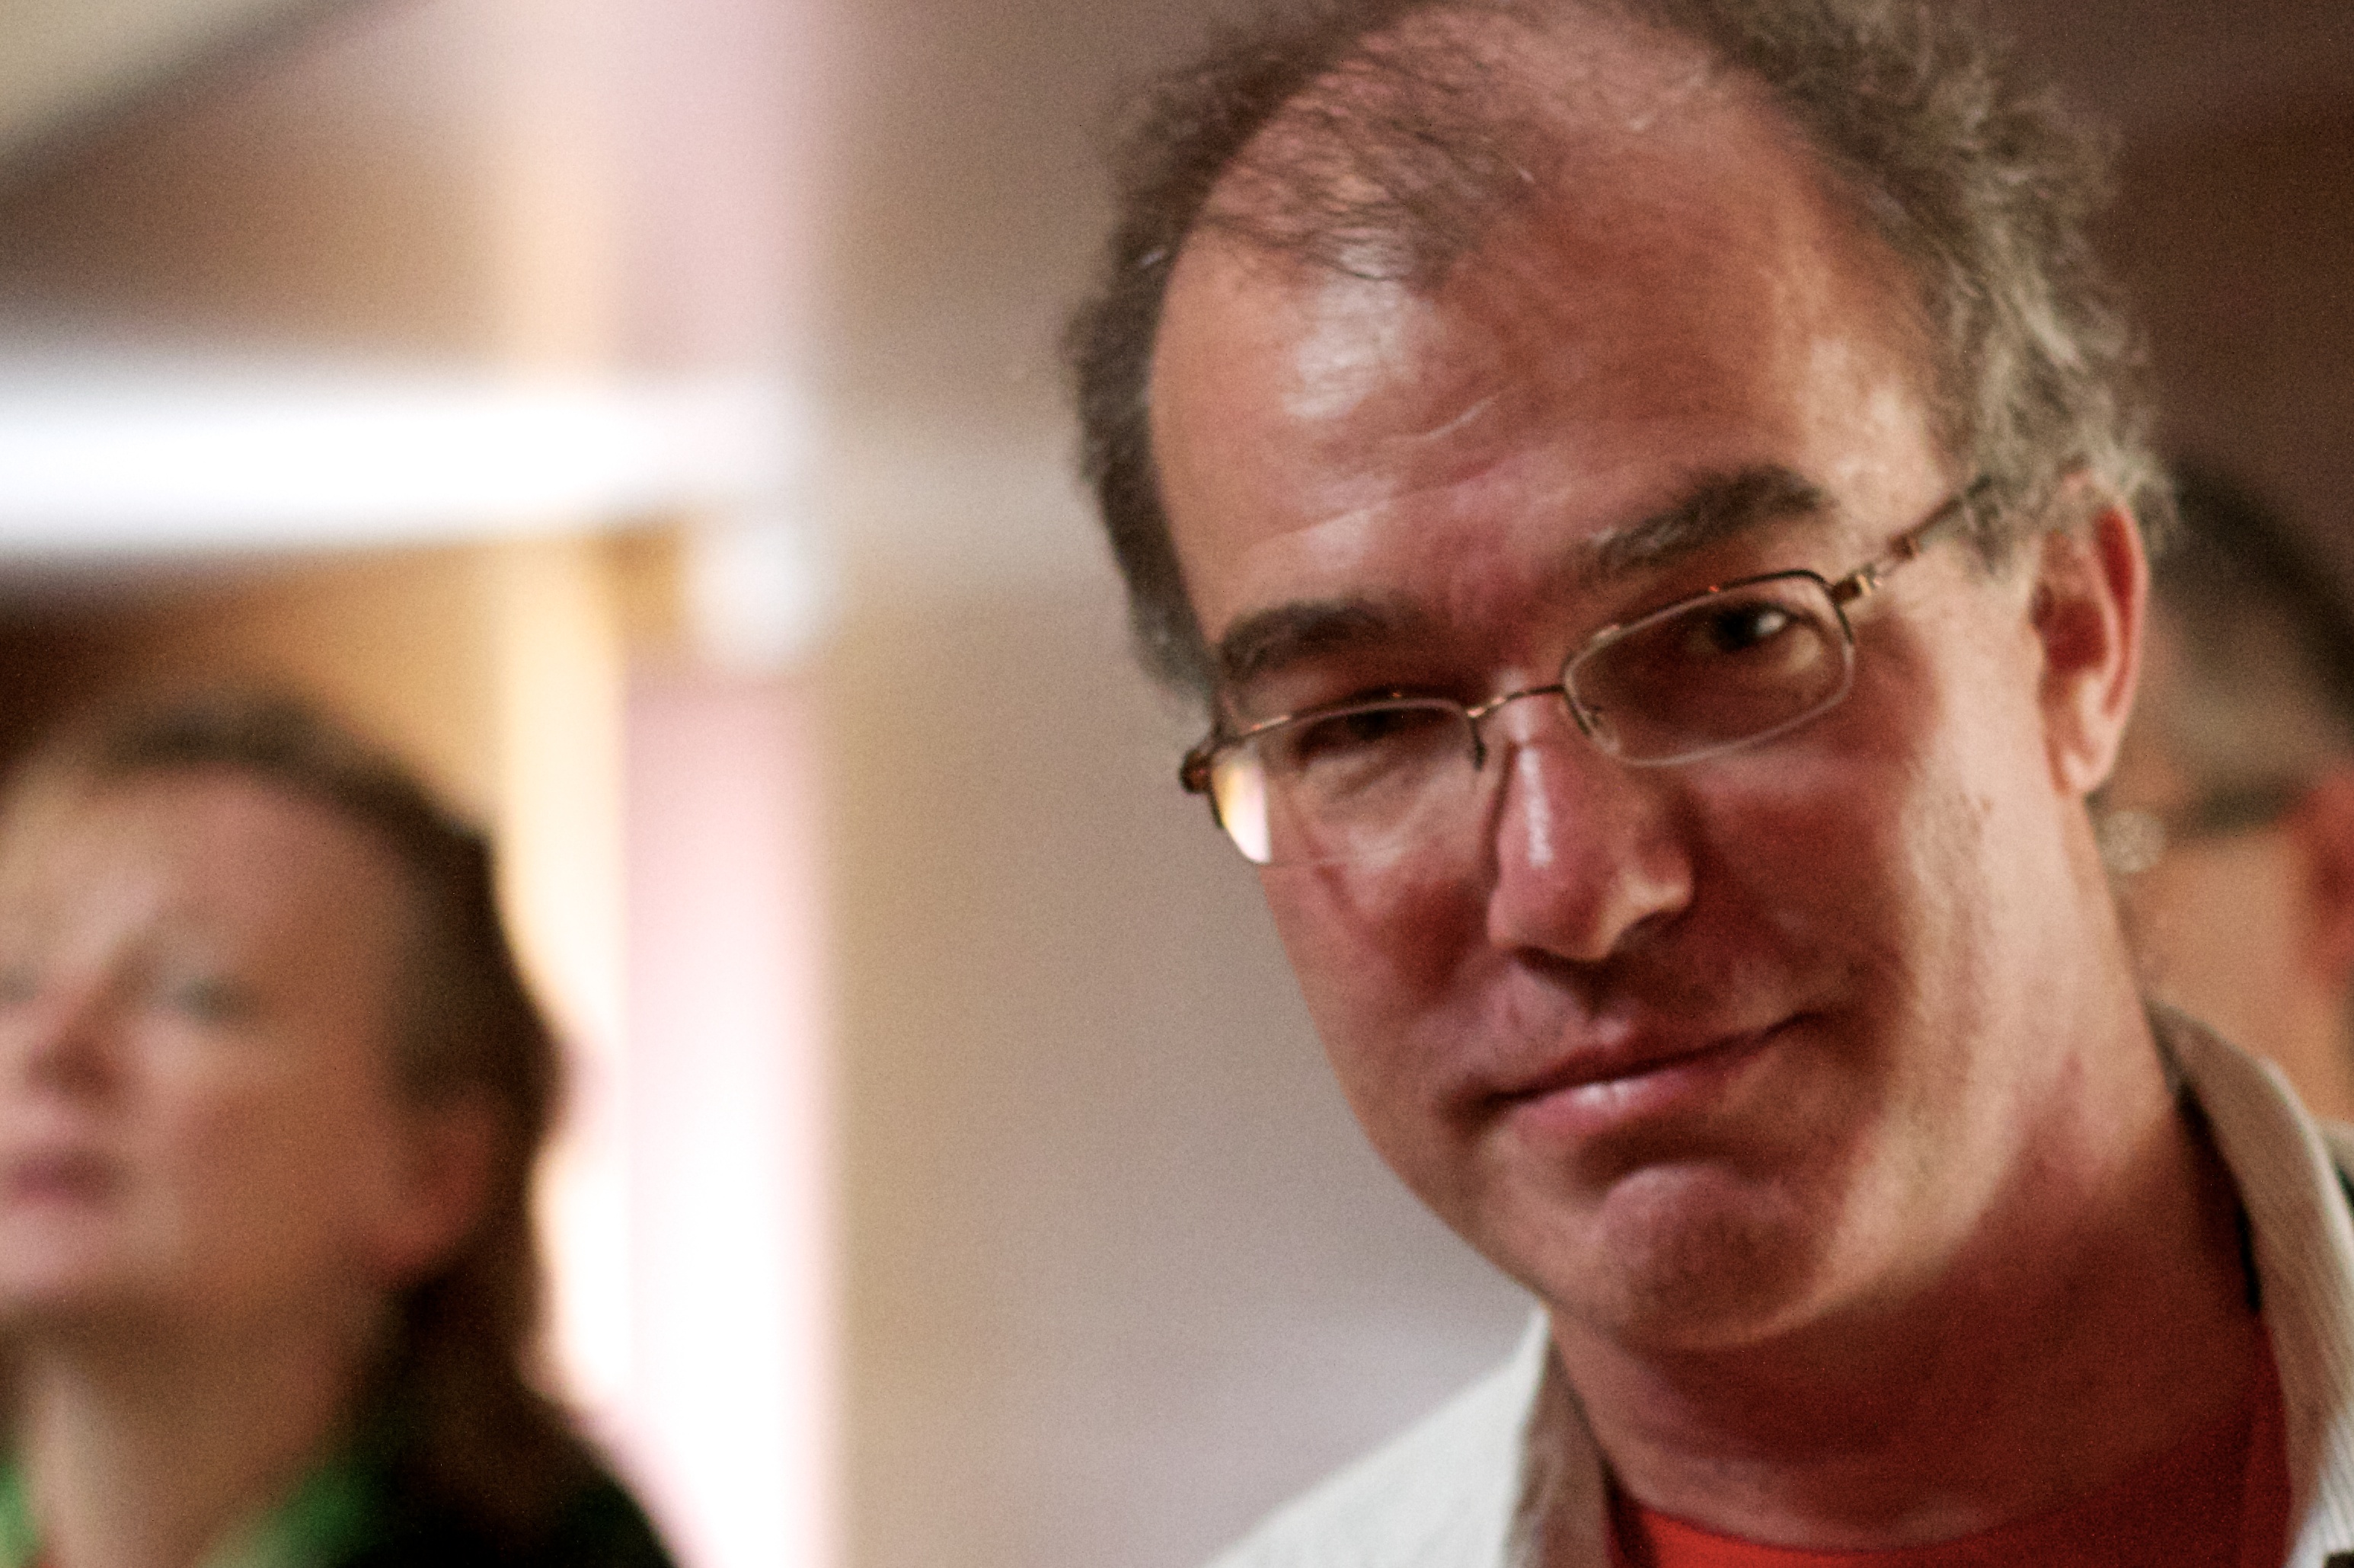
person, senior citizen, flatclass2013